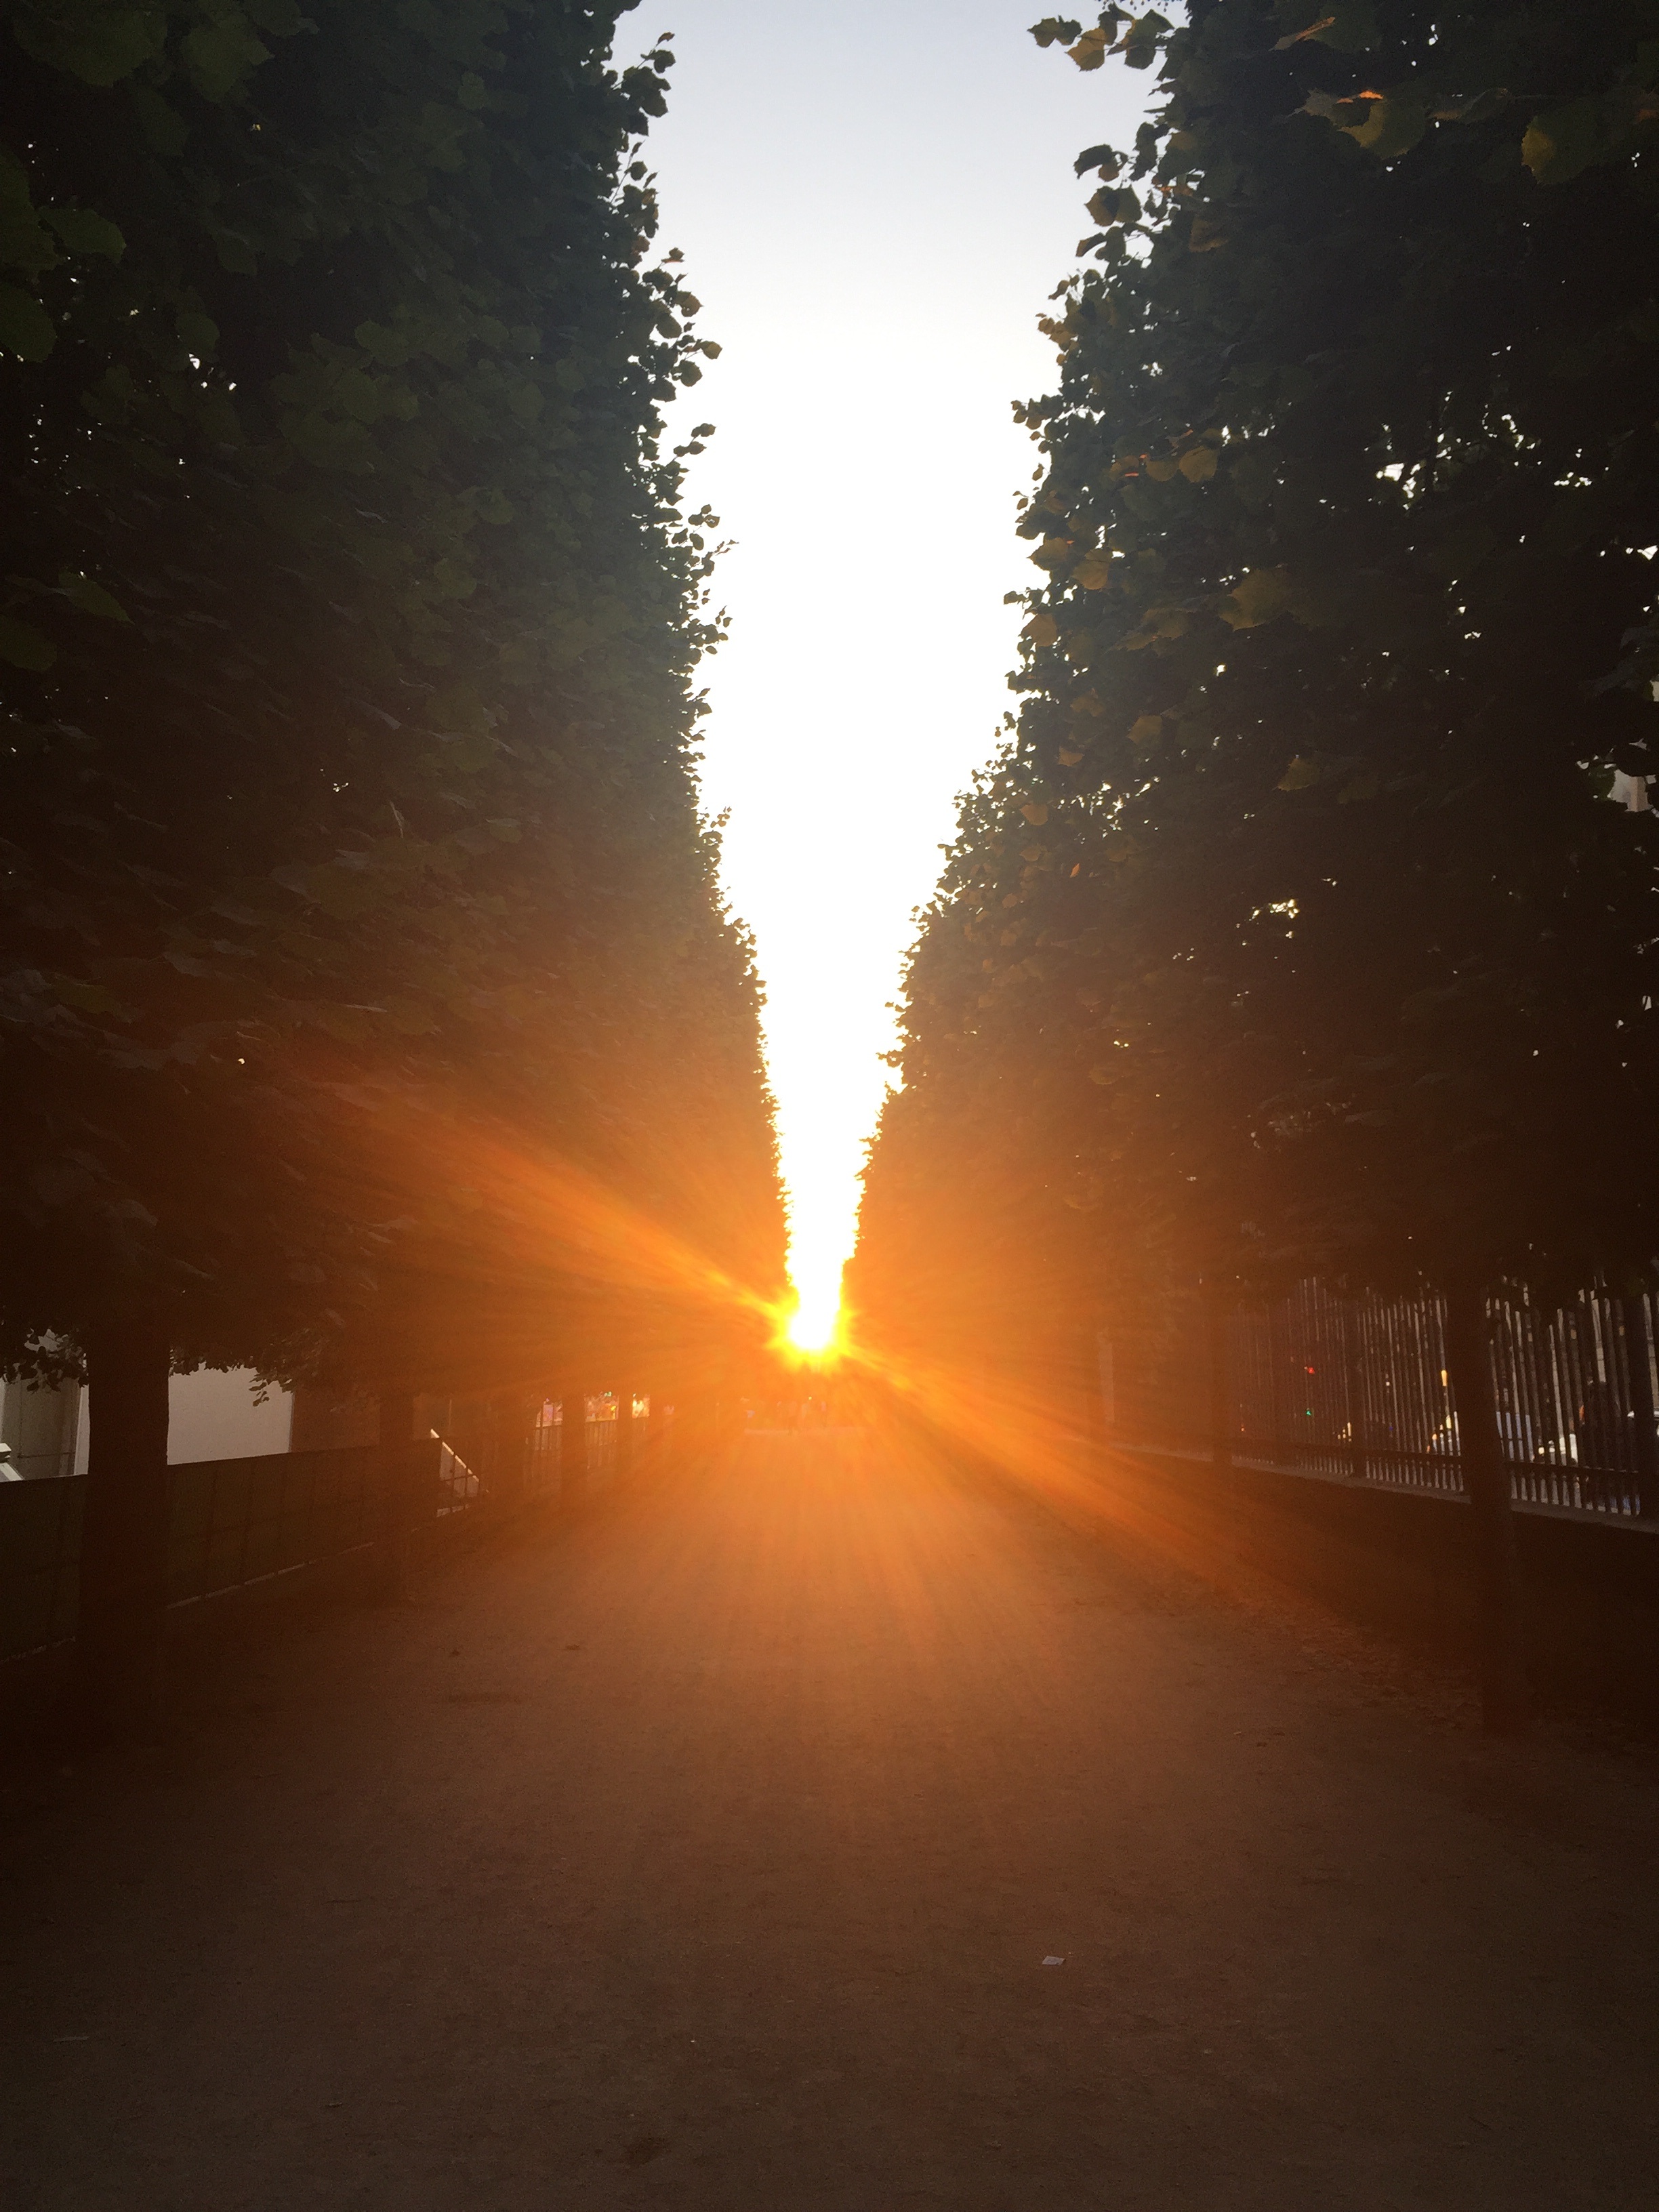
light, sun, sunrise, sunset, night, sunlight, morning, dawn, atmosphere, dusk, evening, reflection, darkness, lighting, astronomical object, atmospheric phenomenon